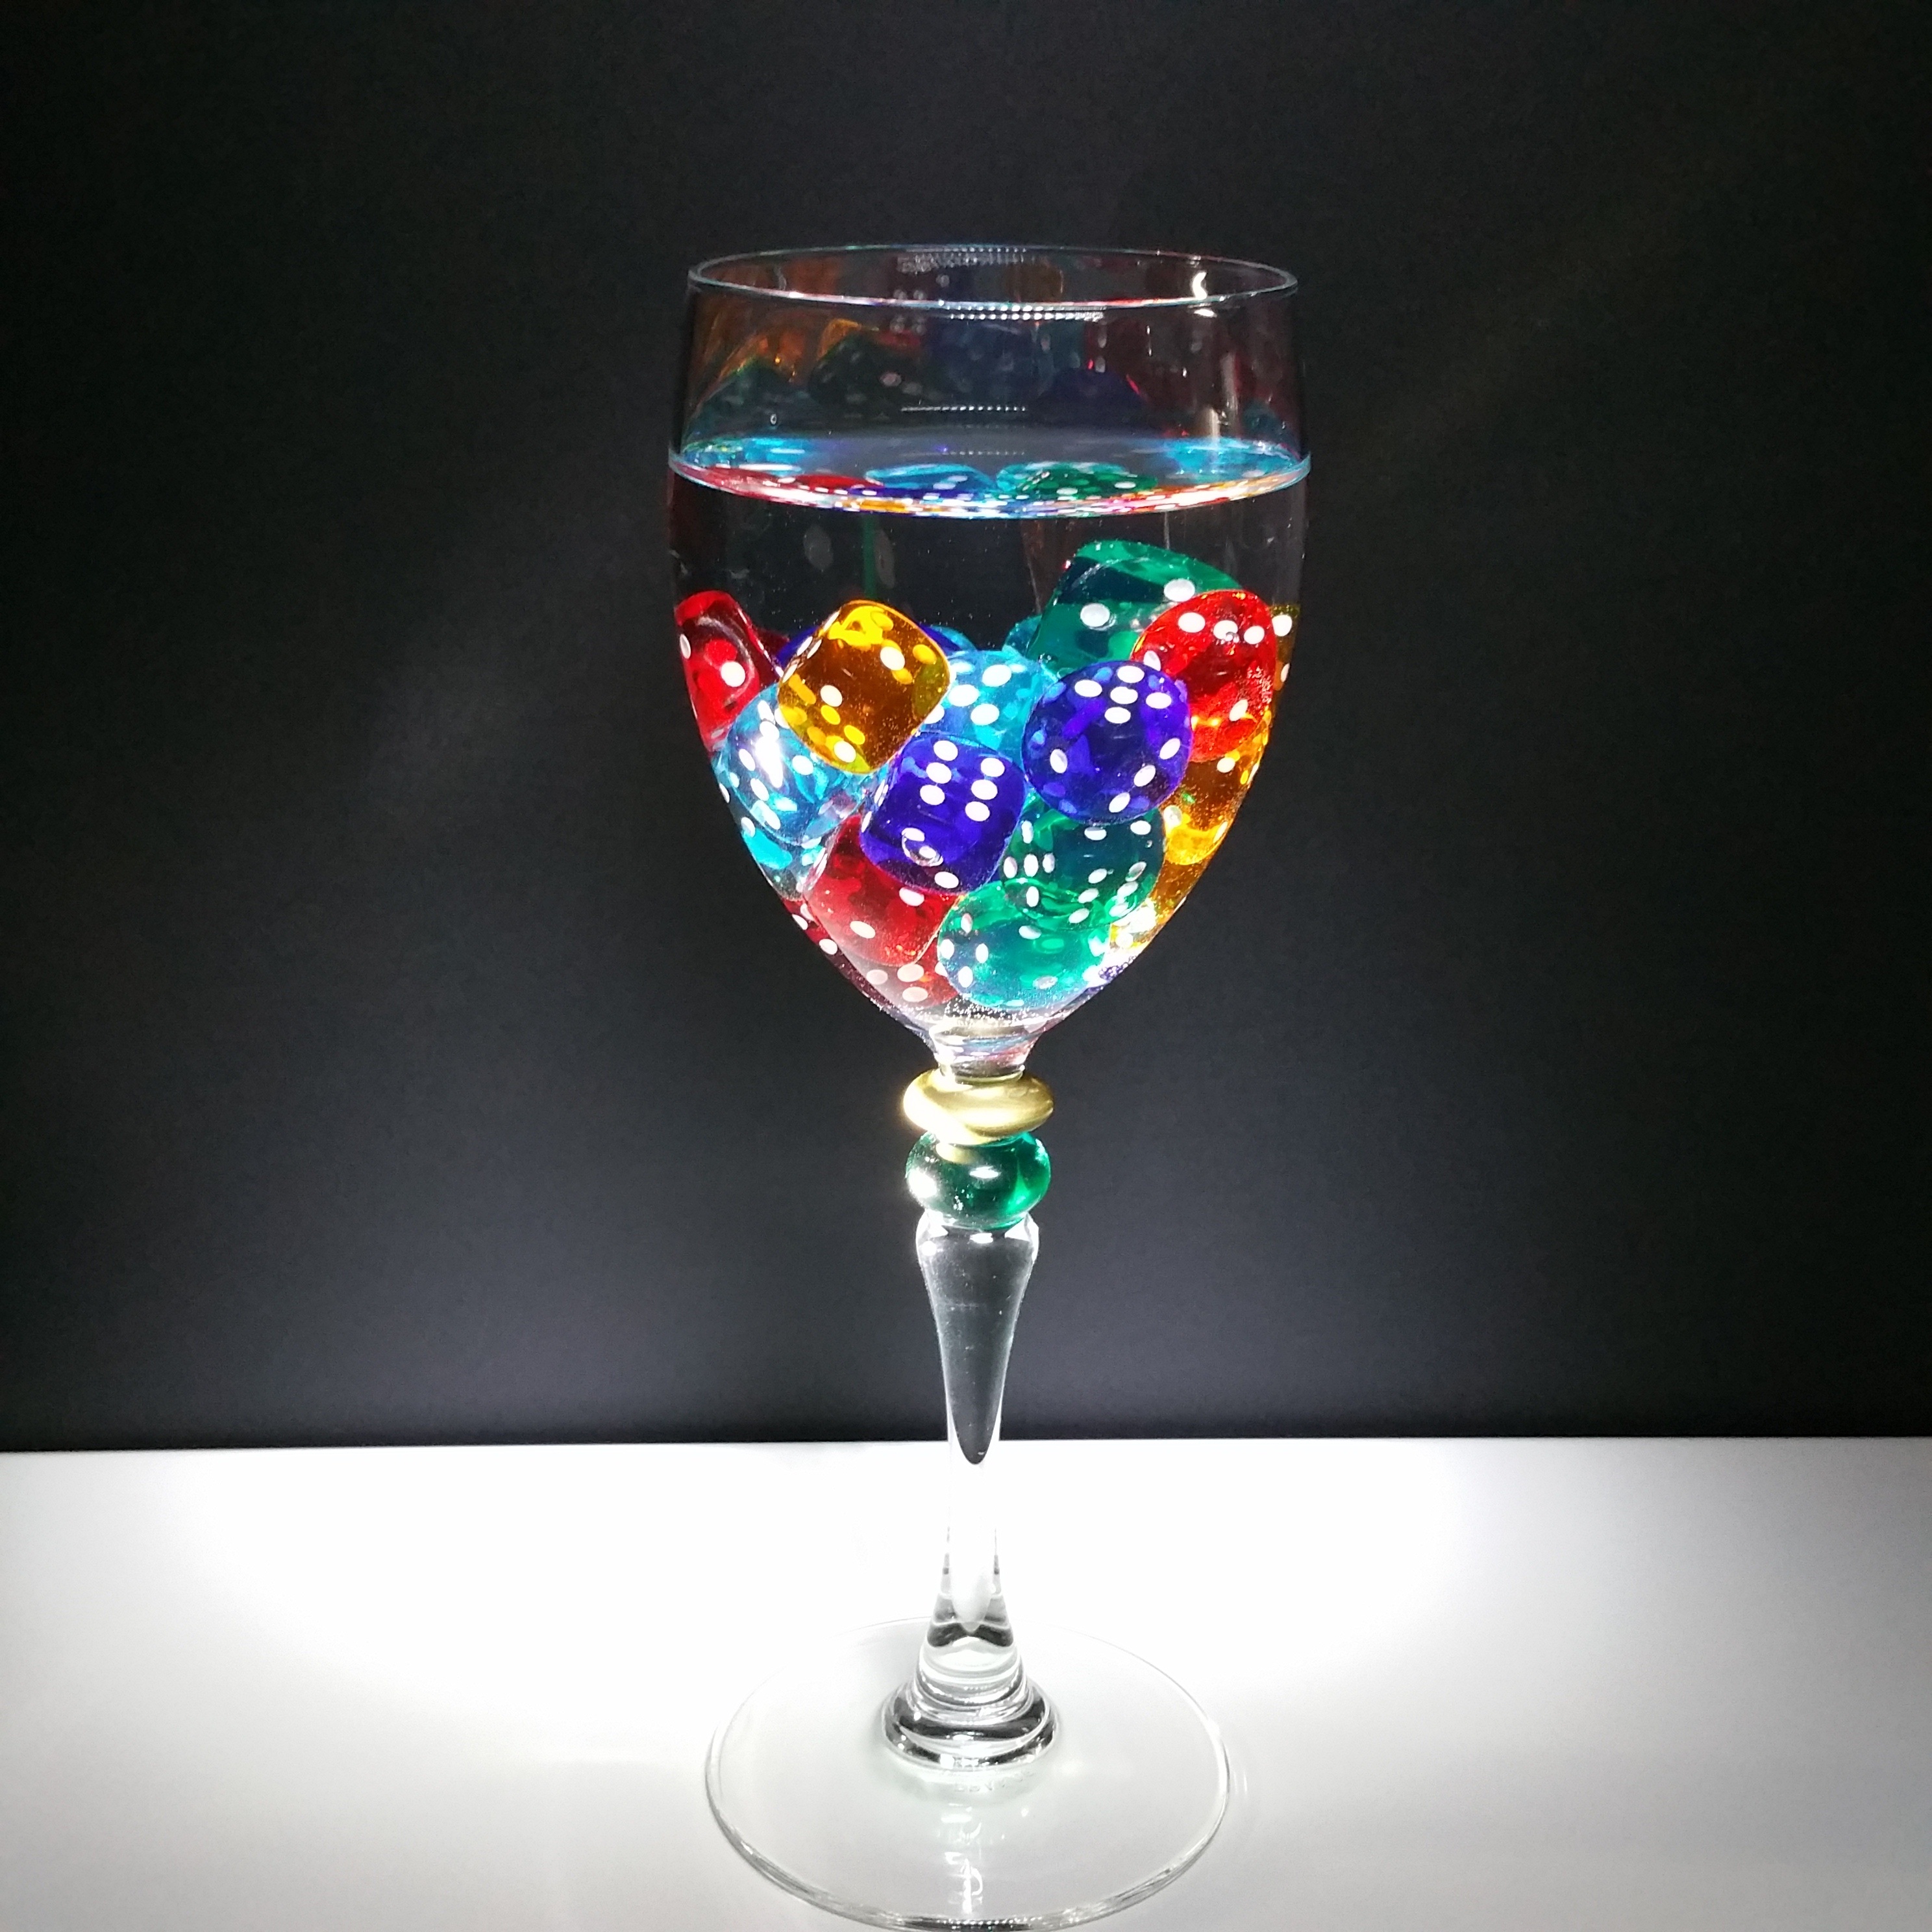
play, glass, drink, colorful, tableware, material, wine glass, cube, champagne, luck, stemware, craps, lucky dice, drinkware, champagne stemware